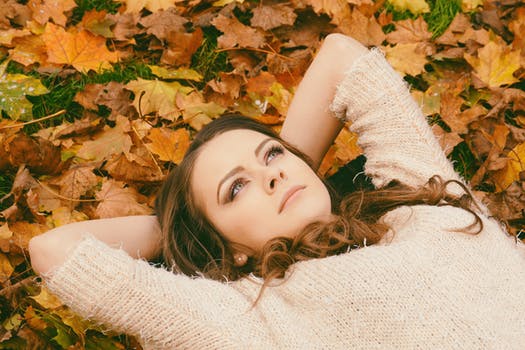
Label: No Watermark